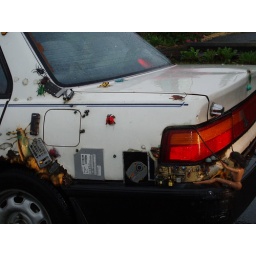
Creative car I spotted at the street light today ... it was covered in fun stuff